Doncaster, Victoria

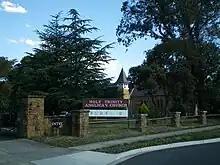
Holy Trinity Anglican Church

In 1841, Frederic Unwin, a Sydney solicitor, bought of land, including most of the present suburb of Doncaster, from the Crown for one pound an acre under the terms of the short-lived Special Survey regulations. The area was sometimes known as Unwin's Special Survey.